Enid Lyons

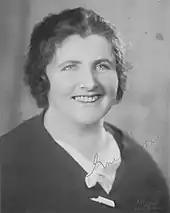
Signed photograph of Lyons

In 1925, Lyons and her mother became the first women to stand as ALP candidates in Tasmania. The 1925 state election was only the second since Tasmanian women received the right to stand for state parliament in 1921. Lyons stood in the Hobart-based seat of Denison, where it was hoped she would draw votes away from female voters supporting independent candidate Edith Waterworth, while her mother stood in the seat of Darwin which included her home town of Burnie.